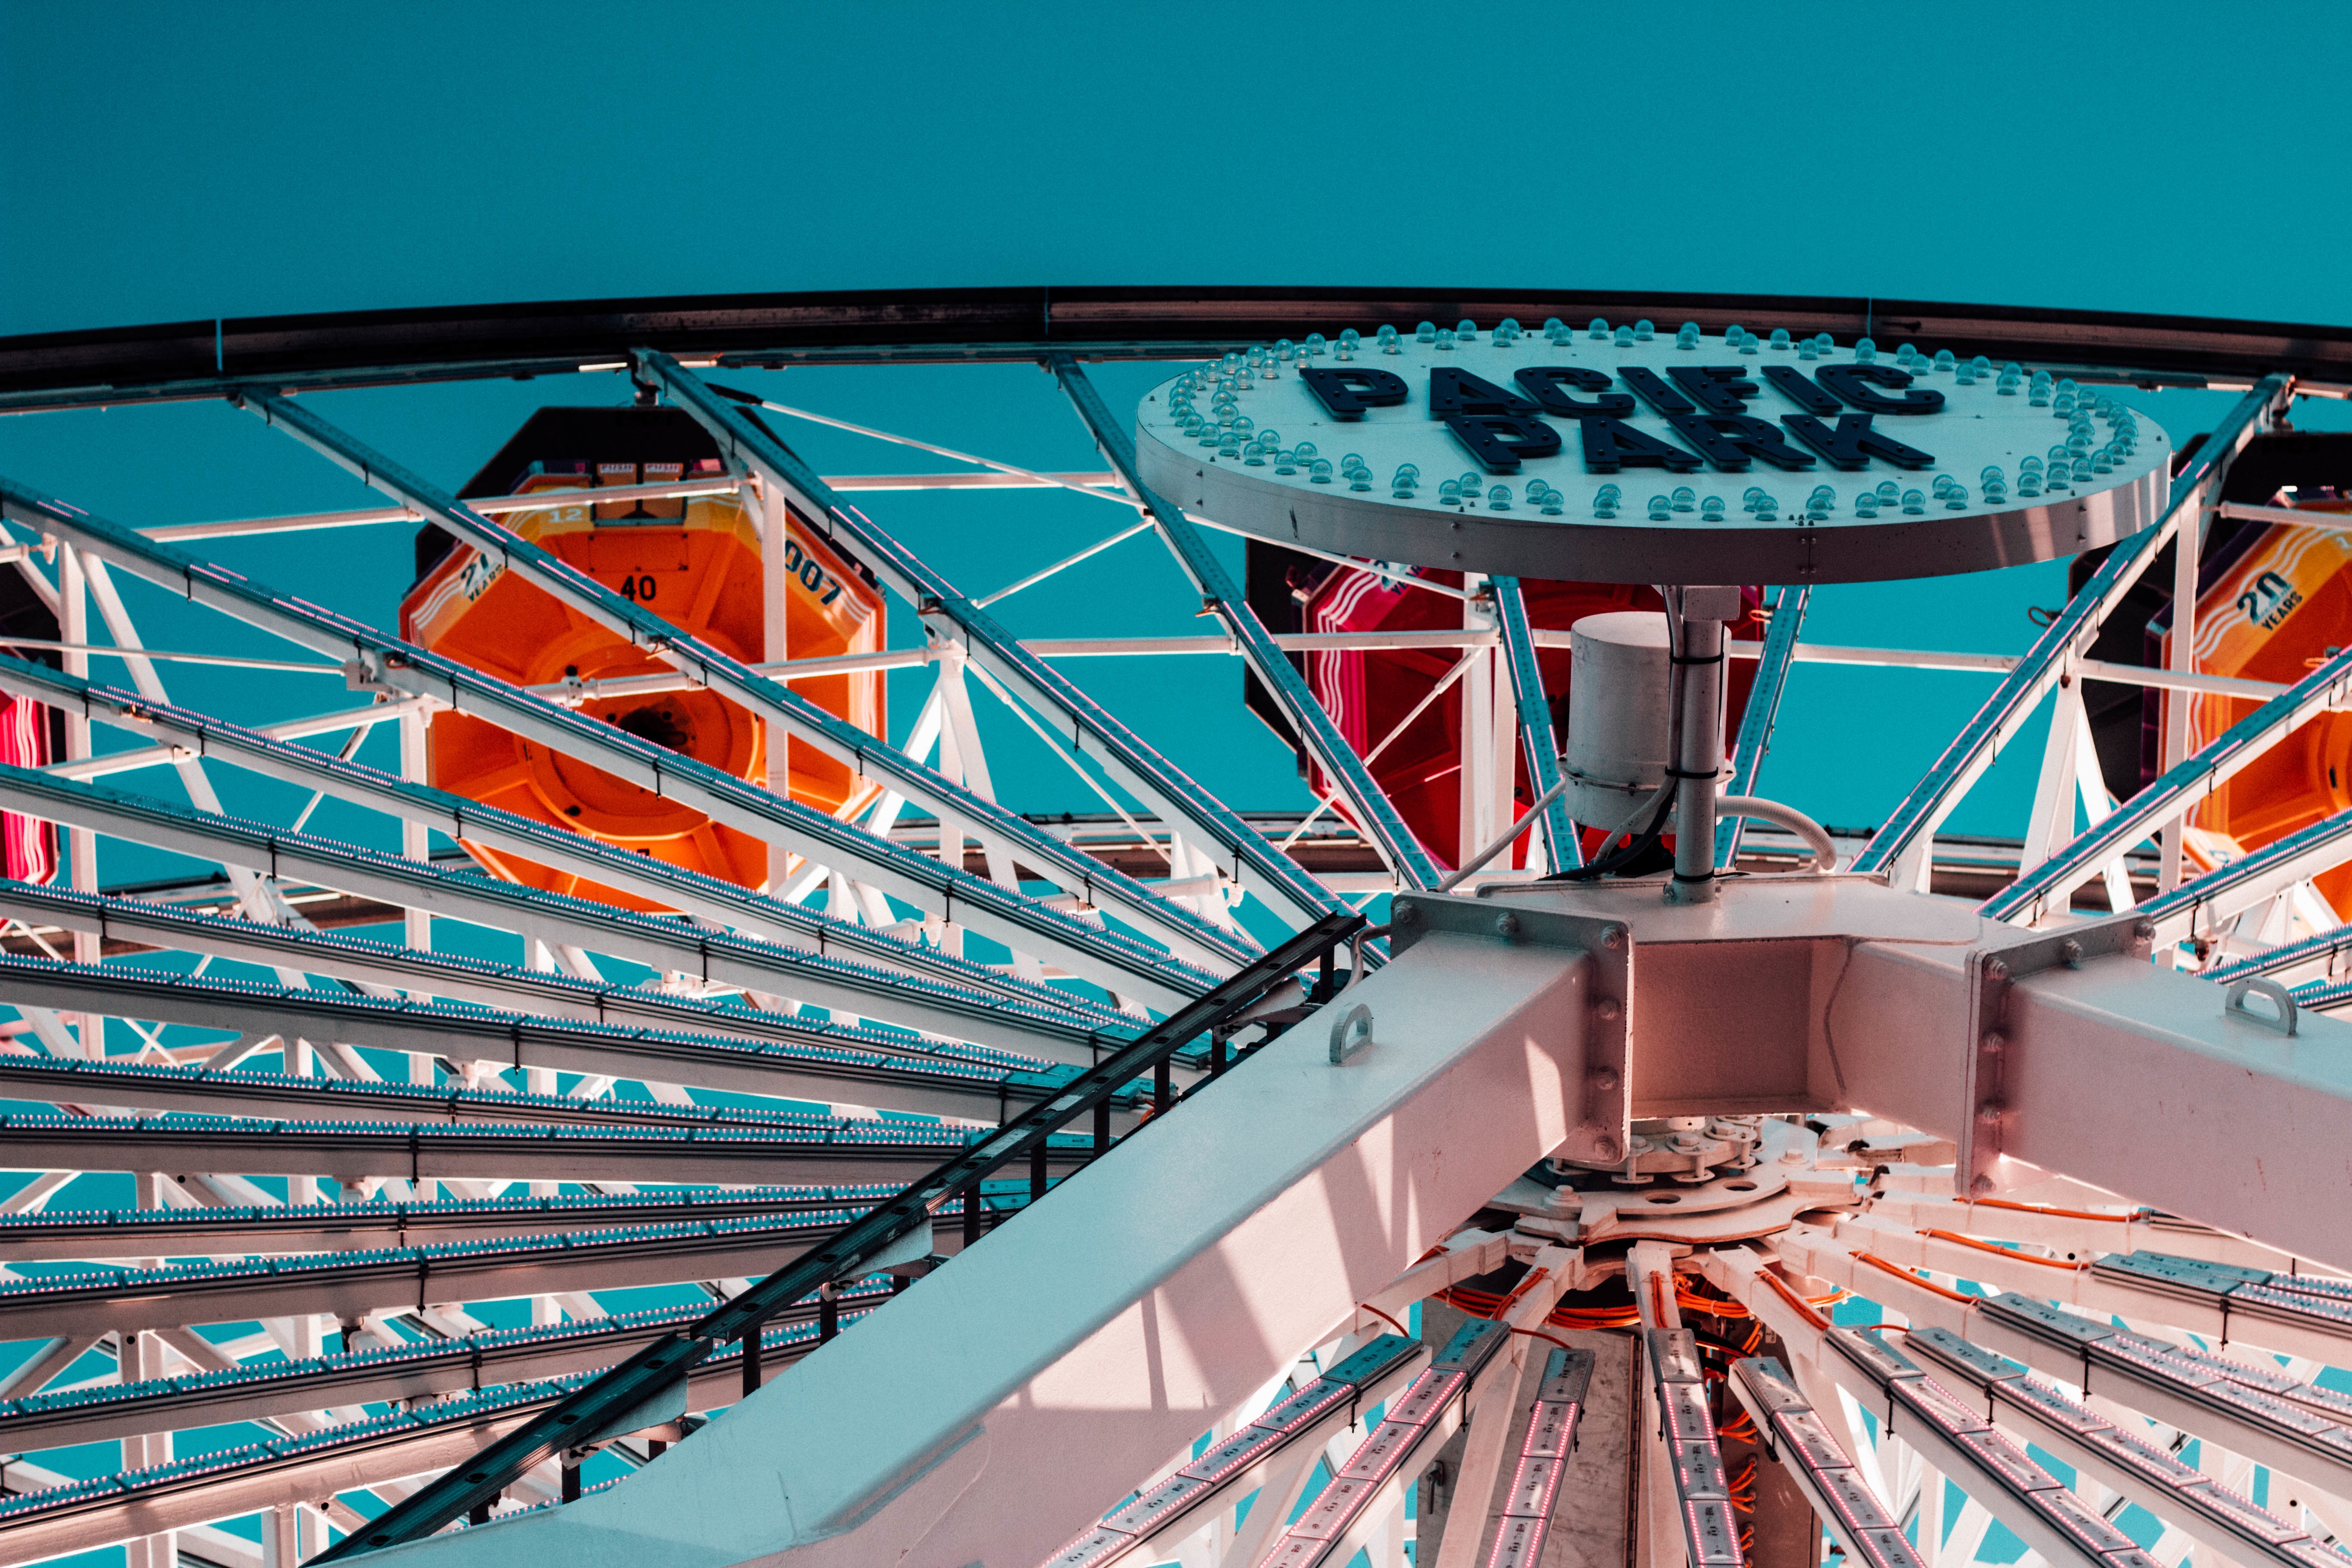
structure, line, amusement park, blue, stadium, arena, tourist attraction, sport venue